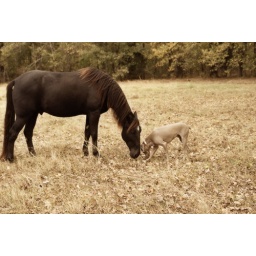
This horse is a gentle giant. He puts up with a pesky dog that is all under him and around him.